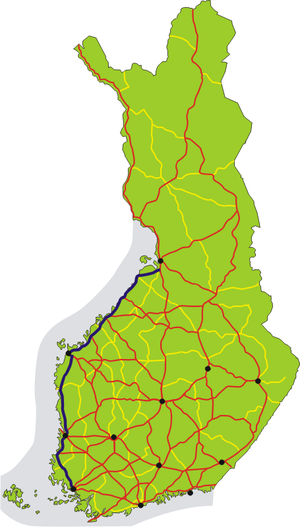
La route nationale 8 est une route nationale de Finlande menant de Turku à Liminka.